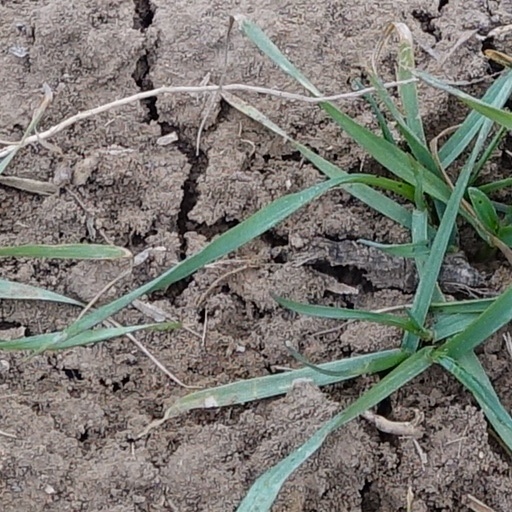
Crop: wheat